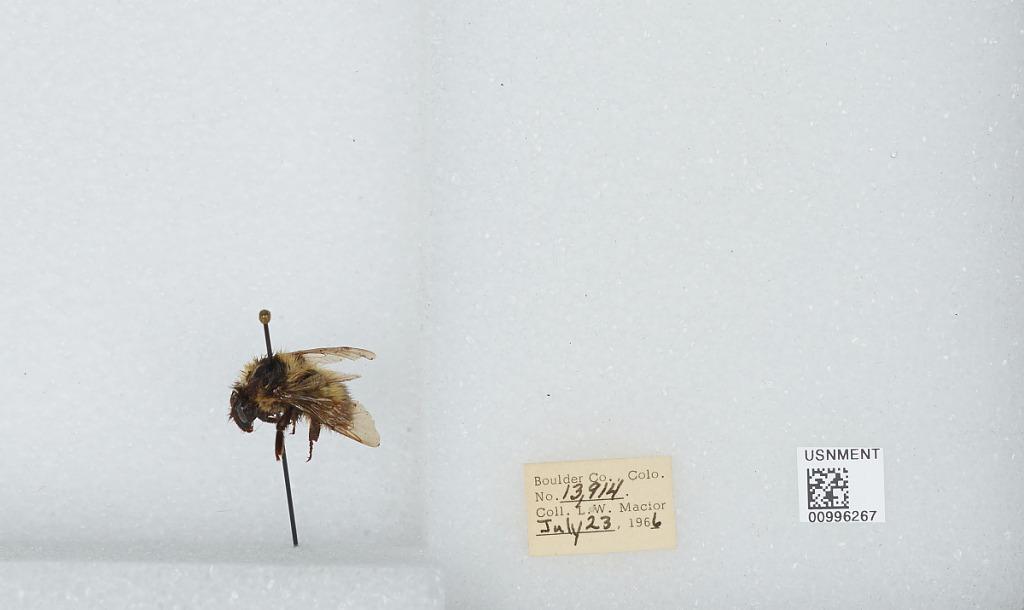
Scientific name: Bombus (Alpinobombus) balteatus Dahlbom
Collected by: L. Macior
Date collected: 1966-7-23
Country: United States
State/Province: Colorado
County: Boulder
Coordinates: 40.0275, -105.252